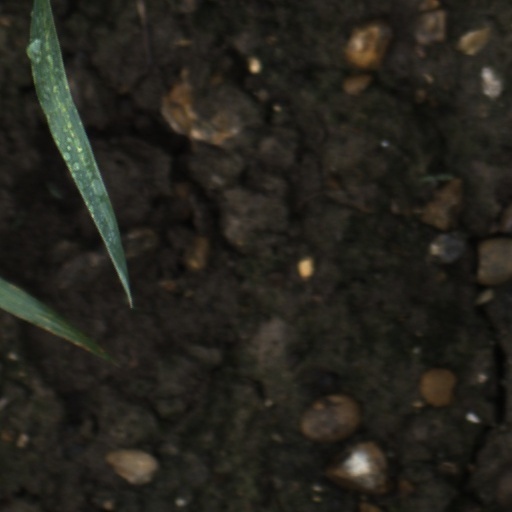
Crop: wheat